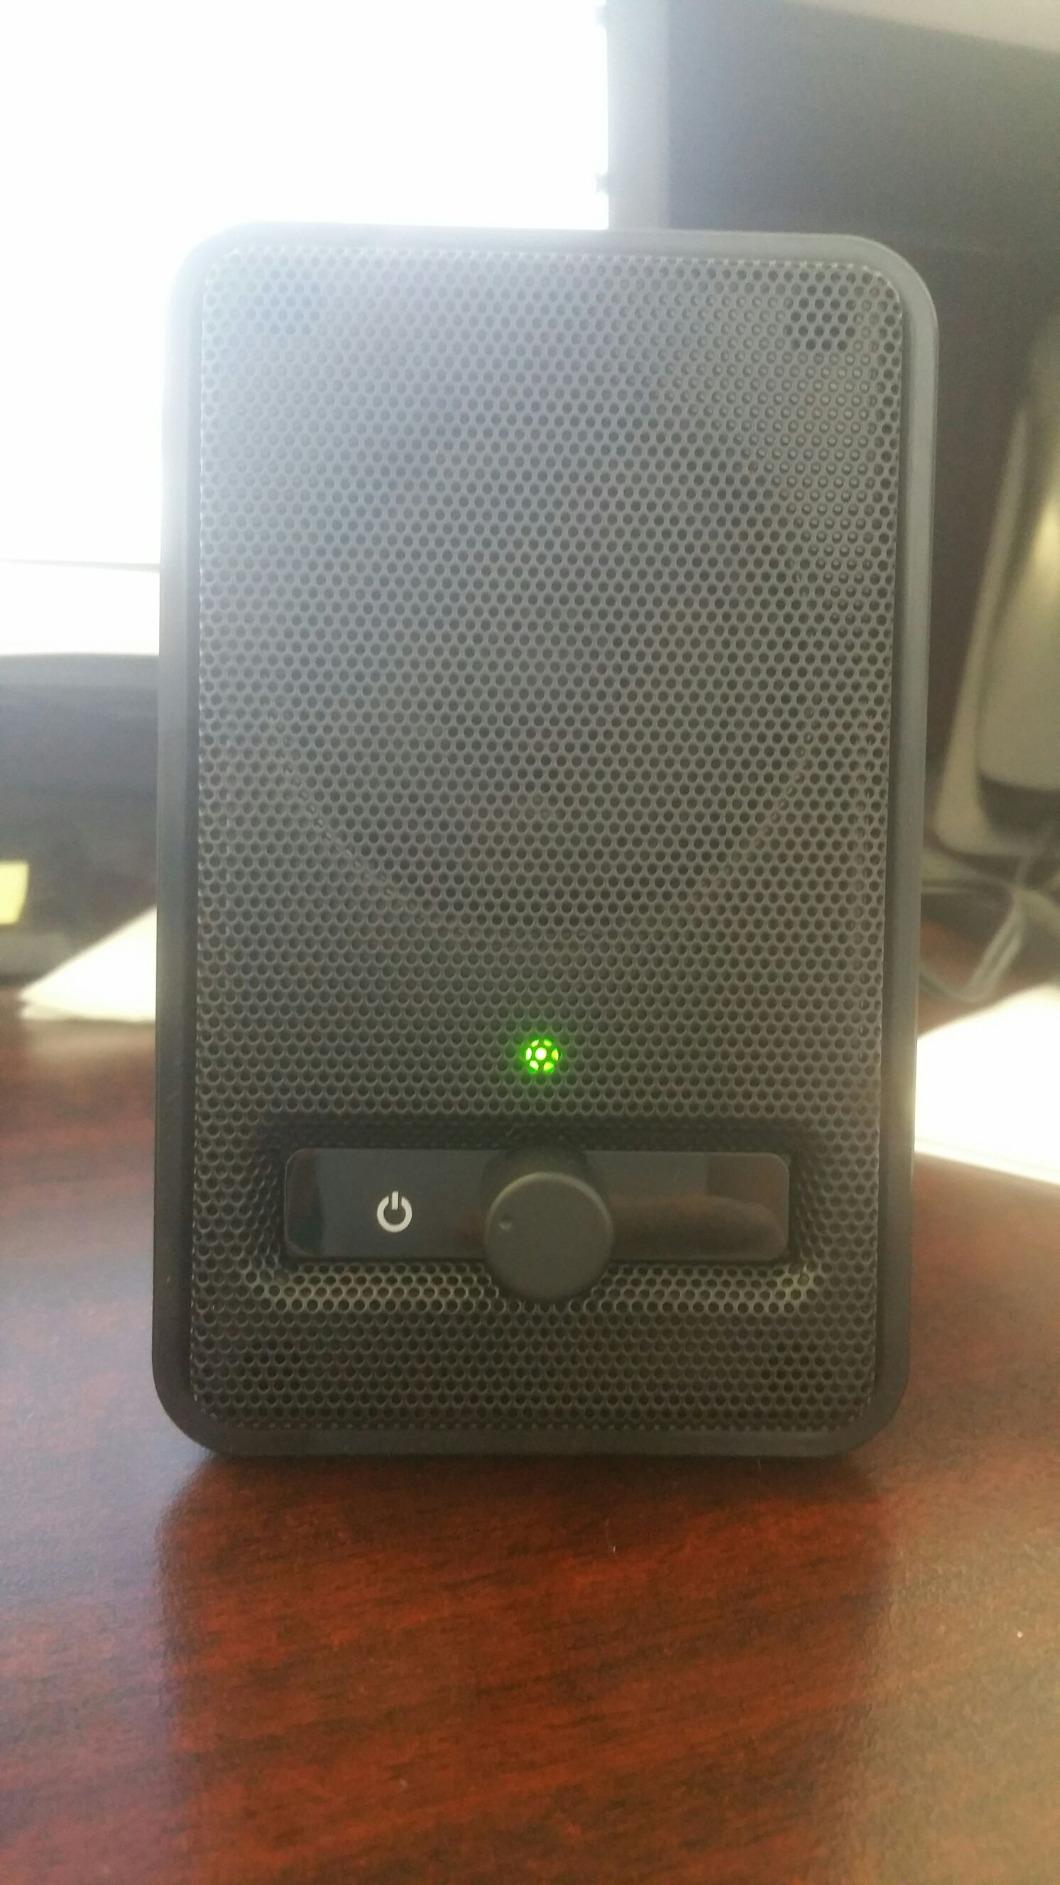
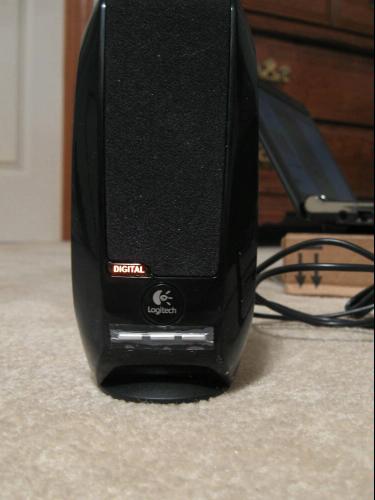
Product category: speaker
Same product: no